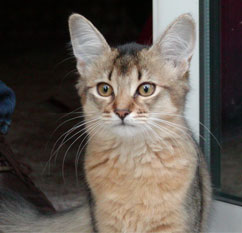
Breed: abyssinian